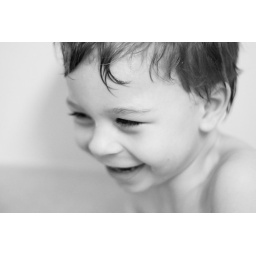
A black and white photo of a boy smiling in the tub.